Energy in Cyprus

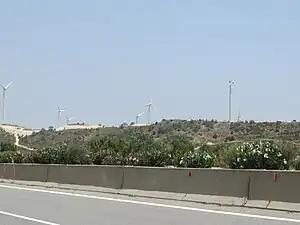
A wind farm in Cyprus

With a feed-in tariff for large wind power plants, the Cypriot National Renewable Energy Action Plan targets a total of 6.8% of its renewable electricity share from wind power by 2020. In 2005 there was no wind energy; in 2010 it totaled 3.5% of electricity. The average target for all EU countries by 2020 is 14%.